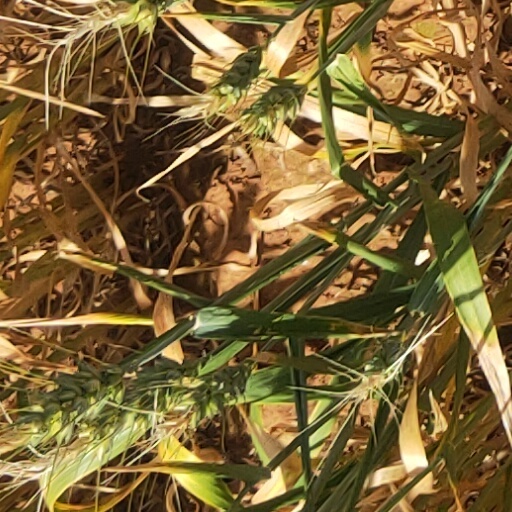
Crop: wheat